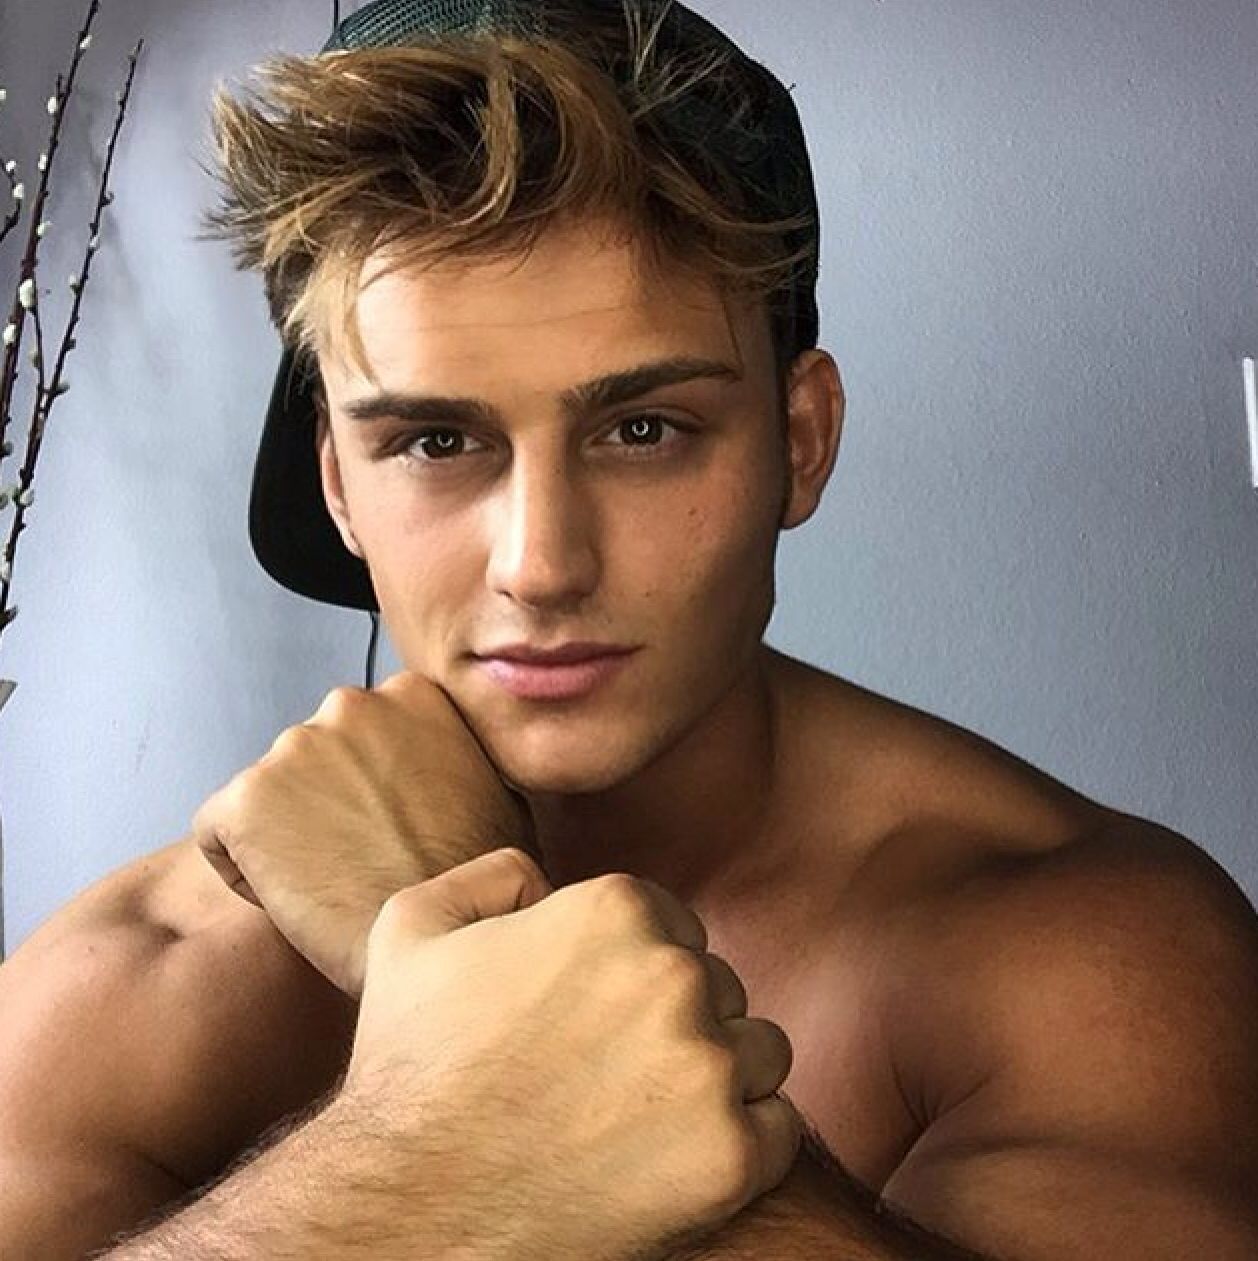
Gender: men